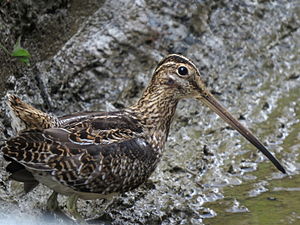
Paramobekkasin
Paramobekkasin er en sneppefugl, der lever i Andesbjergene af Colombia og Ecuador.